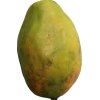
Label: papaya